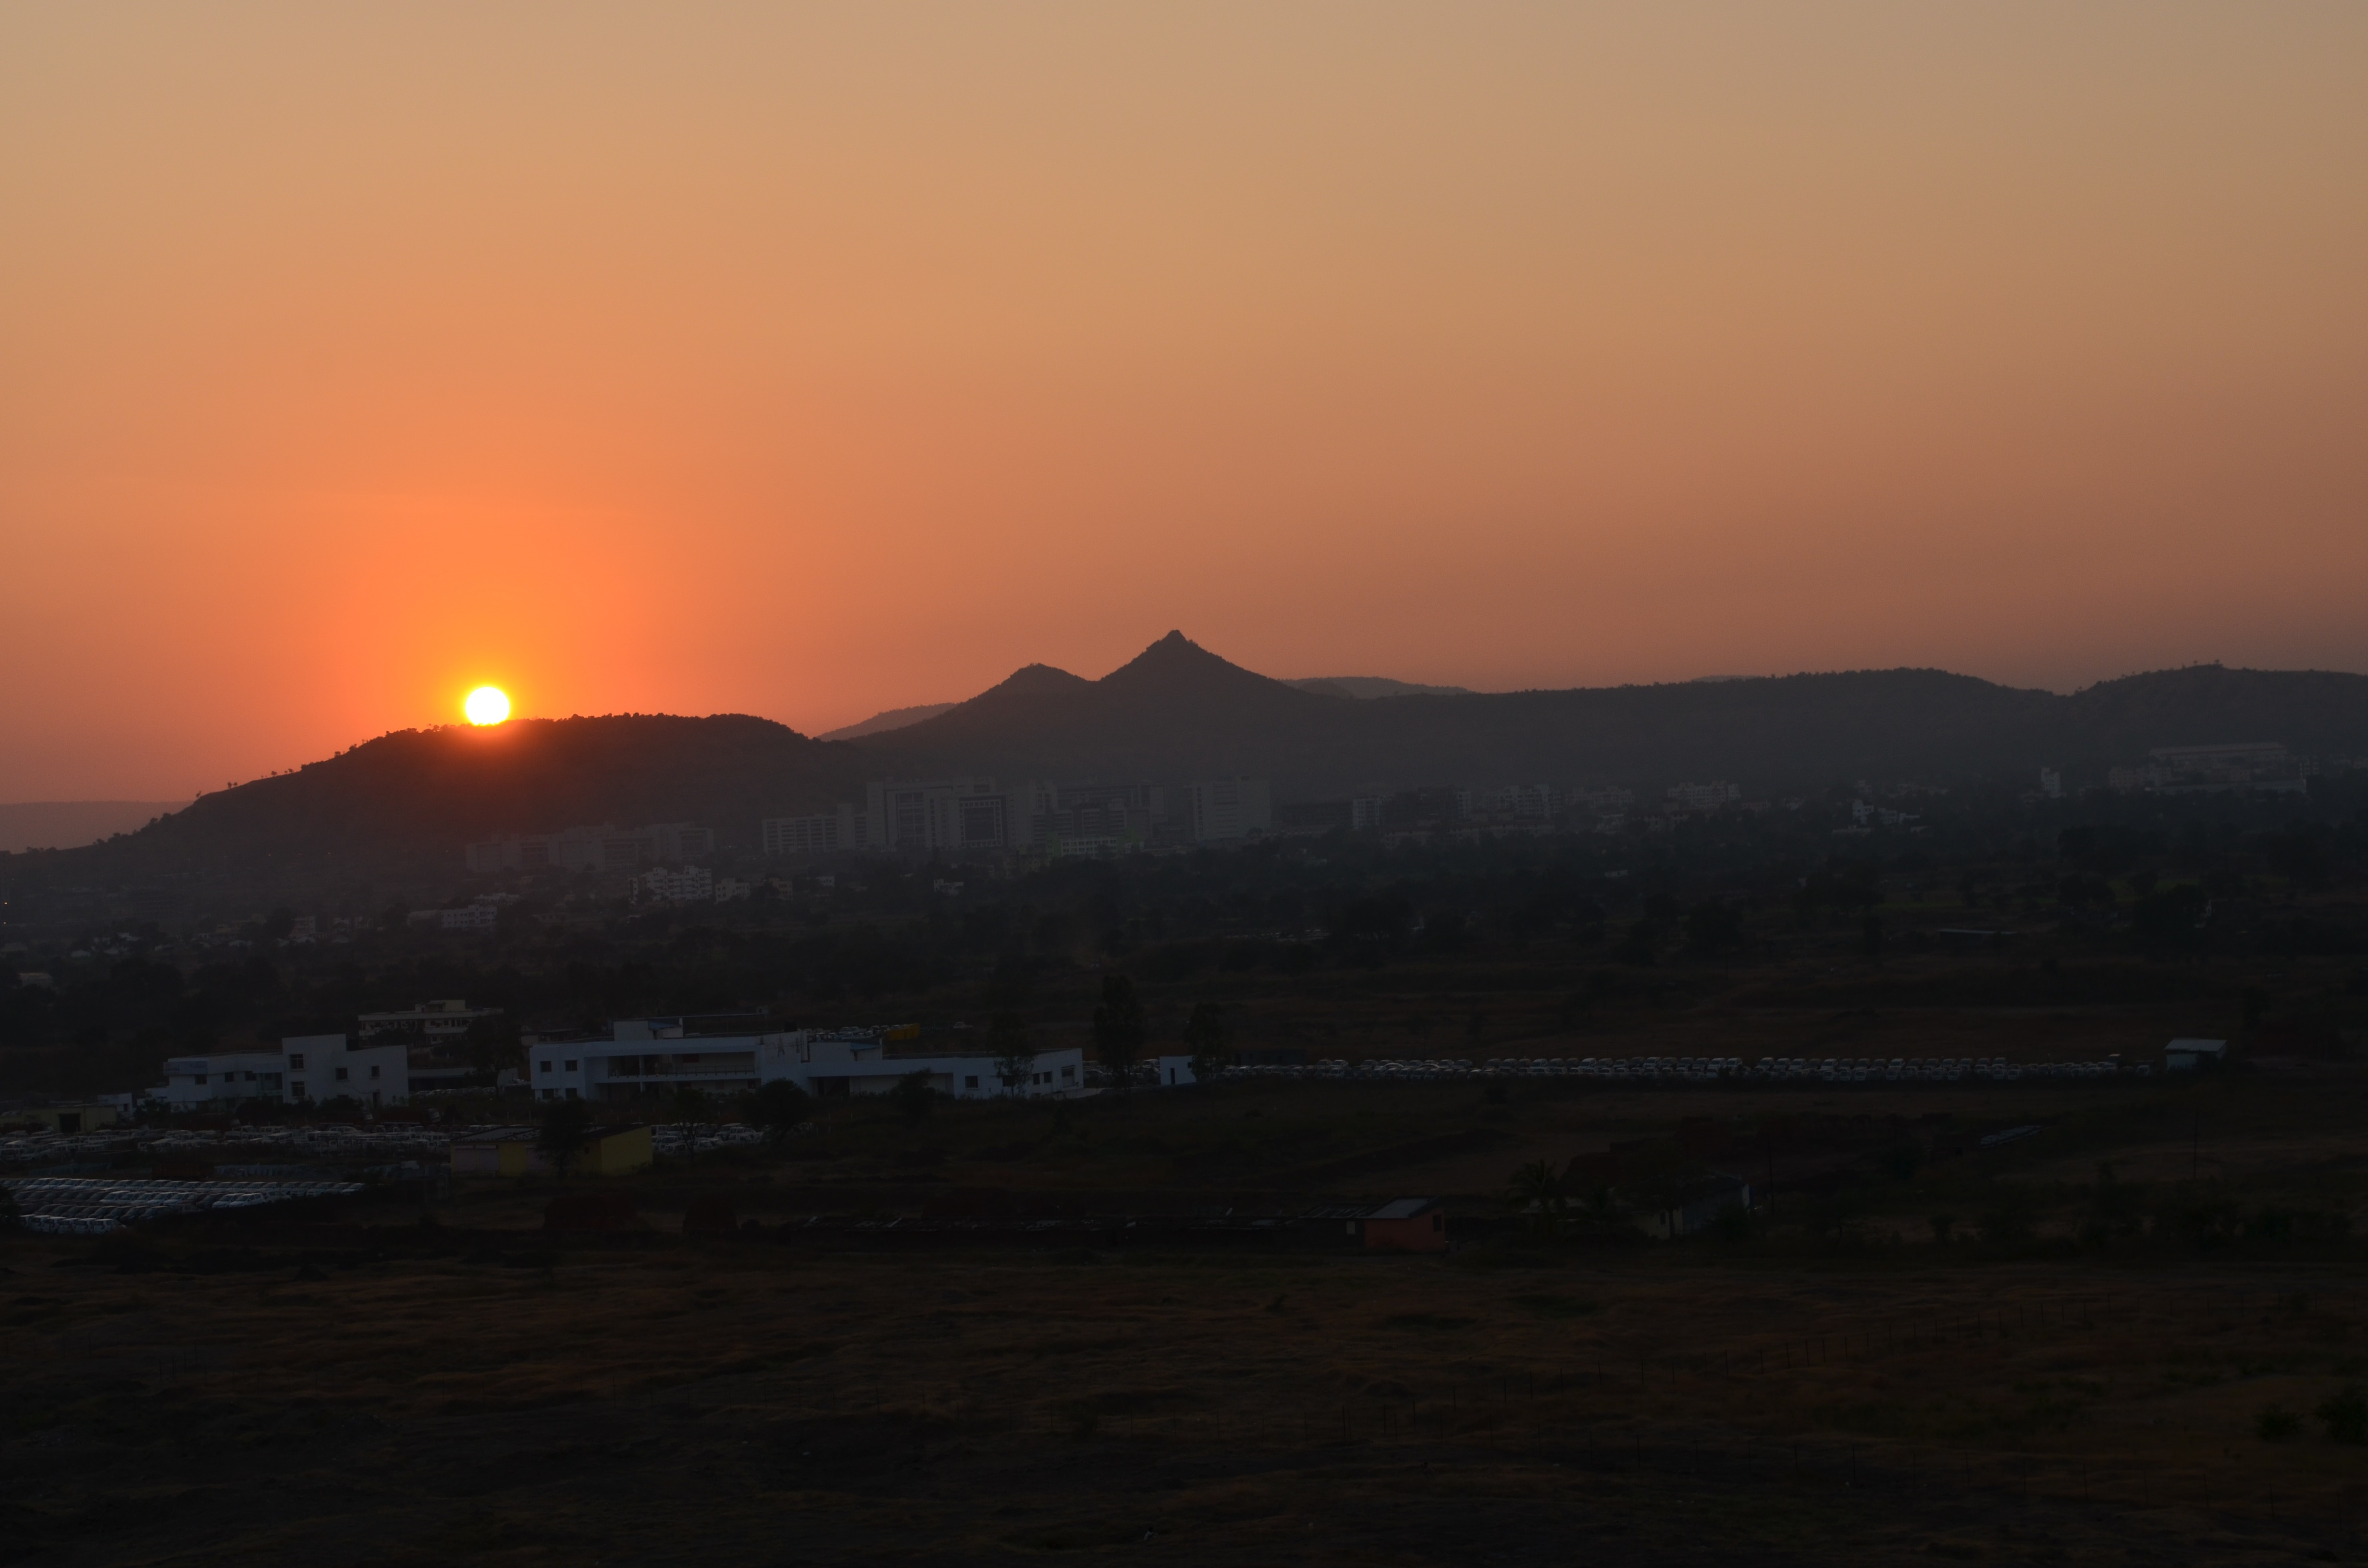
beach, horizon, mountain, sky, sun, sunrise, sunset, morning, hill, dawn, dusk, evening, twilight, orange, scenic, glow, plain, clouds, plateau, afterglow, atmospheric phenomenon, mountainous landforms